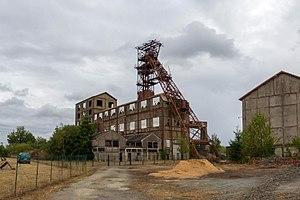
Chevalement du Puits de Bois 3 - Nyoiseau - 1935
Nyoiseau est une ancienne commune française du département de Maine-et-Loire, en région Pays de la Loire. Son territoire se situe dans le Haut-Anjou.
Cette liste recense les 123 chevalements subsistants en France en 2020.
En France, le code minier donne la définition légale d'une mine. La notion repose uniquement sur la nature du matériau, que l'extraction se fasse à ciel ouvert ou en sous-sol. Sont concernés, les combustibles, les métaux et quelques autres matières minérales.
Cet article recense les édifices protégés au titre du Patrimoine du XXᵉ siècle du département de Maine-et-Loire, en France.